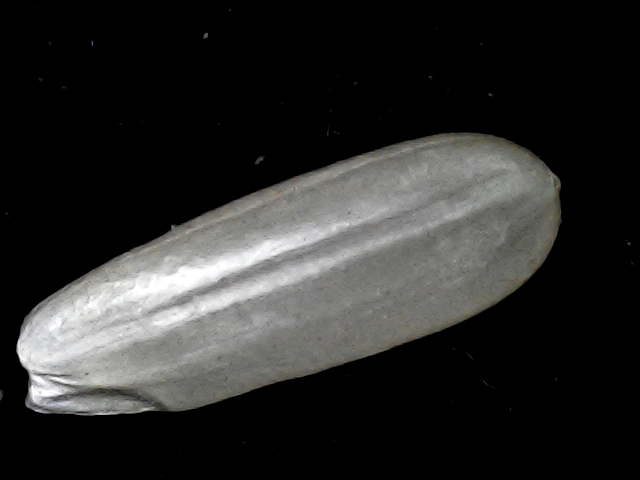
Rice variety: BD87